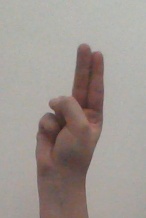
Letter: taa